Aarhus

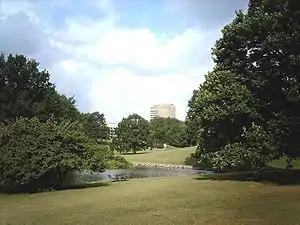
The University Park; rolling lawns, ponds, and large oak trees

Aarhus hosts many annual or recurring festivals, concerts and events, with the festival of Aarhus Festuge as the most popular and wide-ranging, along with large sports events. Aarhus Festuge is the largest multicultural festival in Scandinavia, always based on a special theme and takes place every year for ten days between late August and early September, transforming the inner city with festive activities and decorations of all kinds.